Animal euthanasia

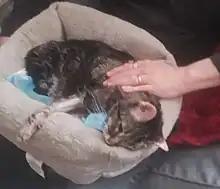

Upon administration of intravenous anesthetic, unconsciousness, respiratory then cardiac arrest follow rapidly, usually within 30 seconds.